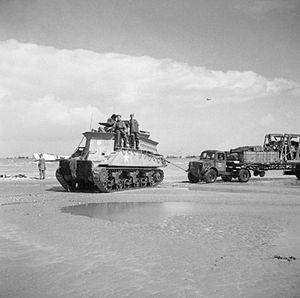
Les Hobart's Funnies étaient un petit groupe de chars de combat spécialement modifiés par la 79ᵉ division blindée britannique et des spécialistes des Royal Engineers lors de la Seconde Guerre mondiale. Ils doivent leur nom au major-général Percy Hobart, ingénieur militaire et commandant de la 79ᵉ division et à leur « drôle » d'aspect.